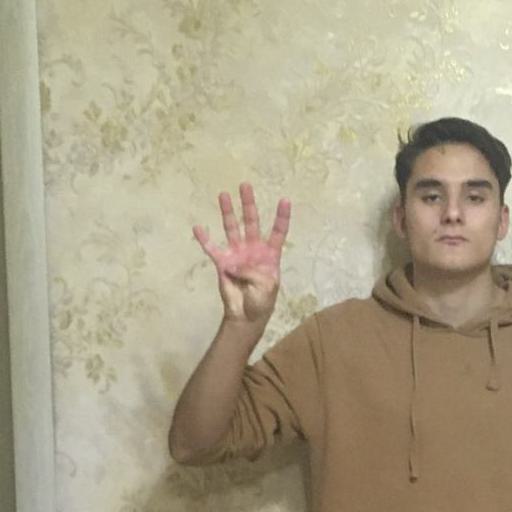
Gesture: four